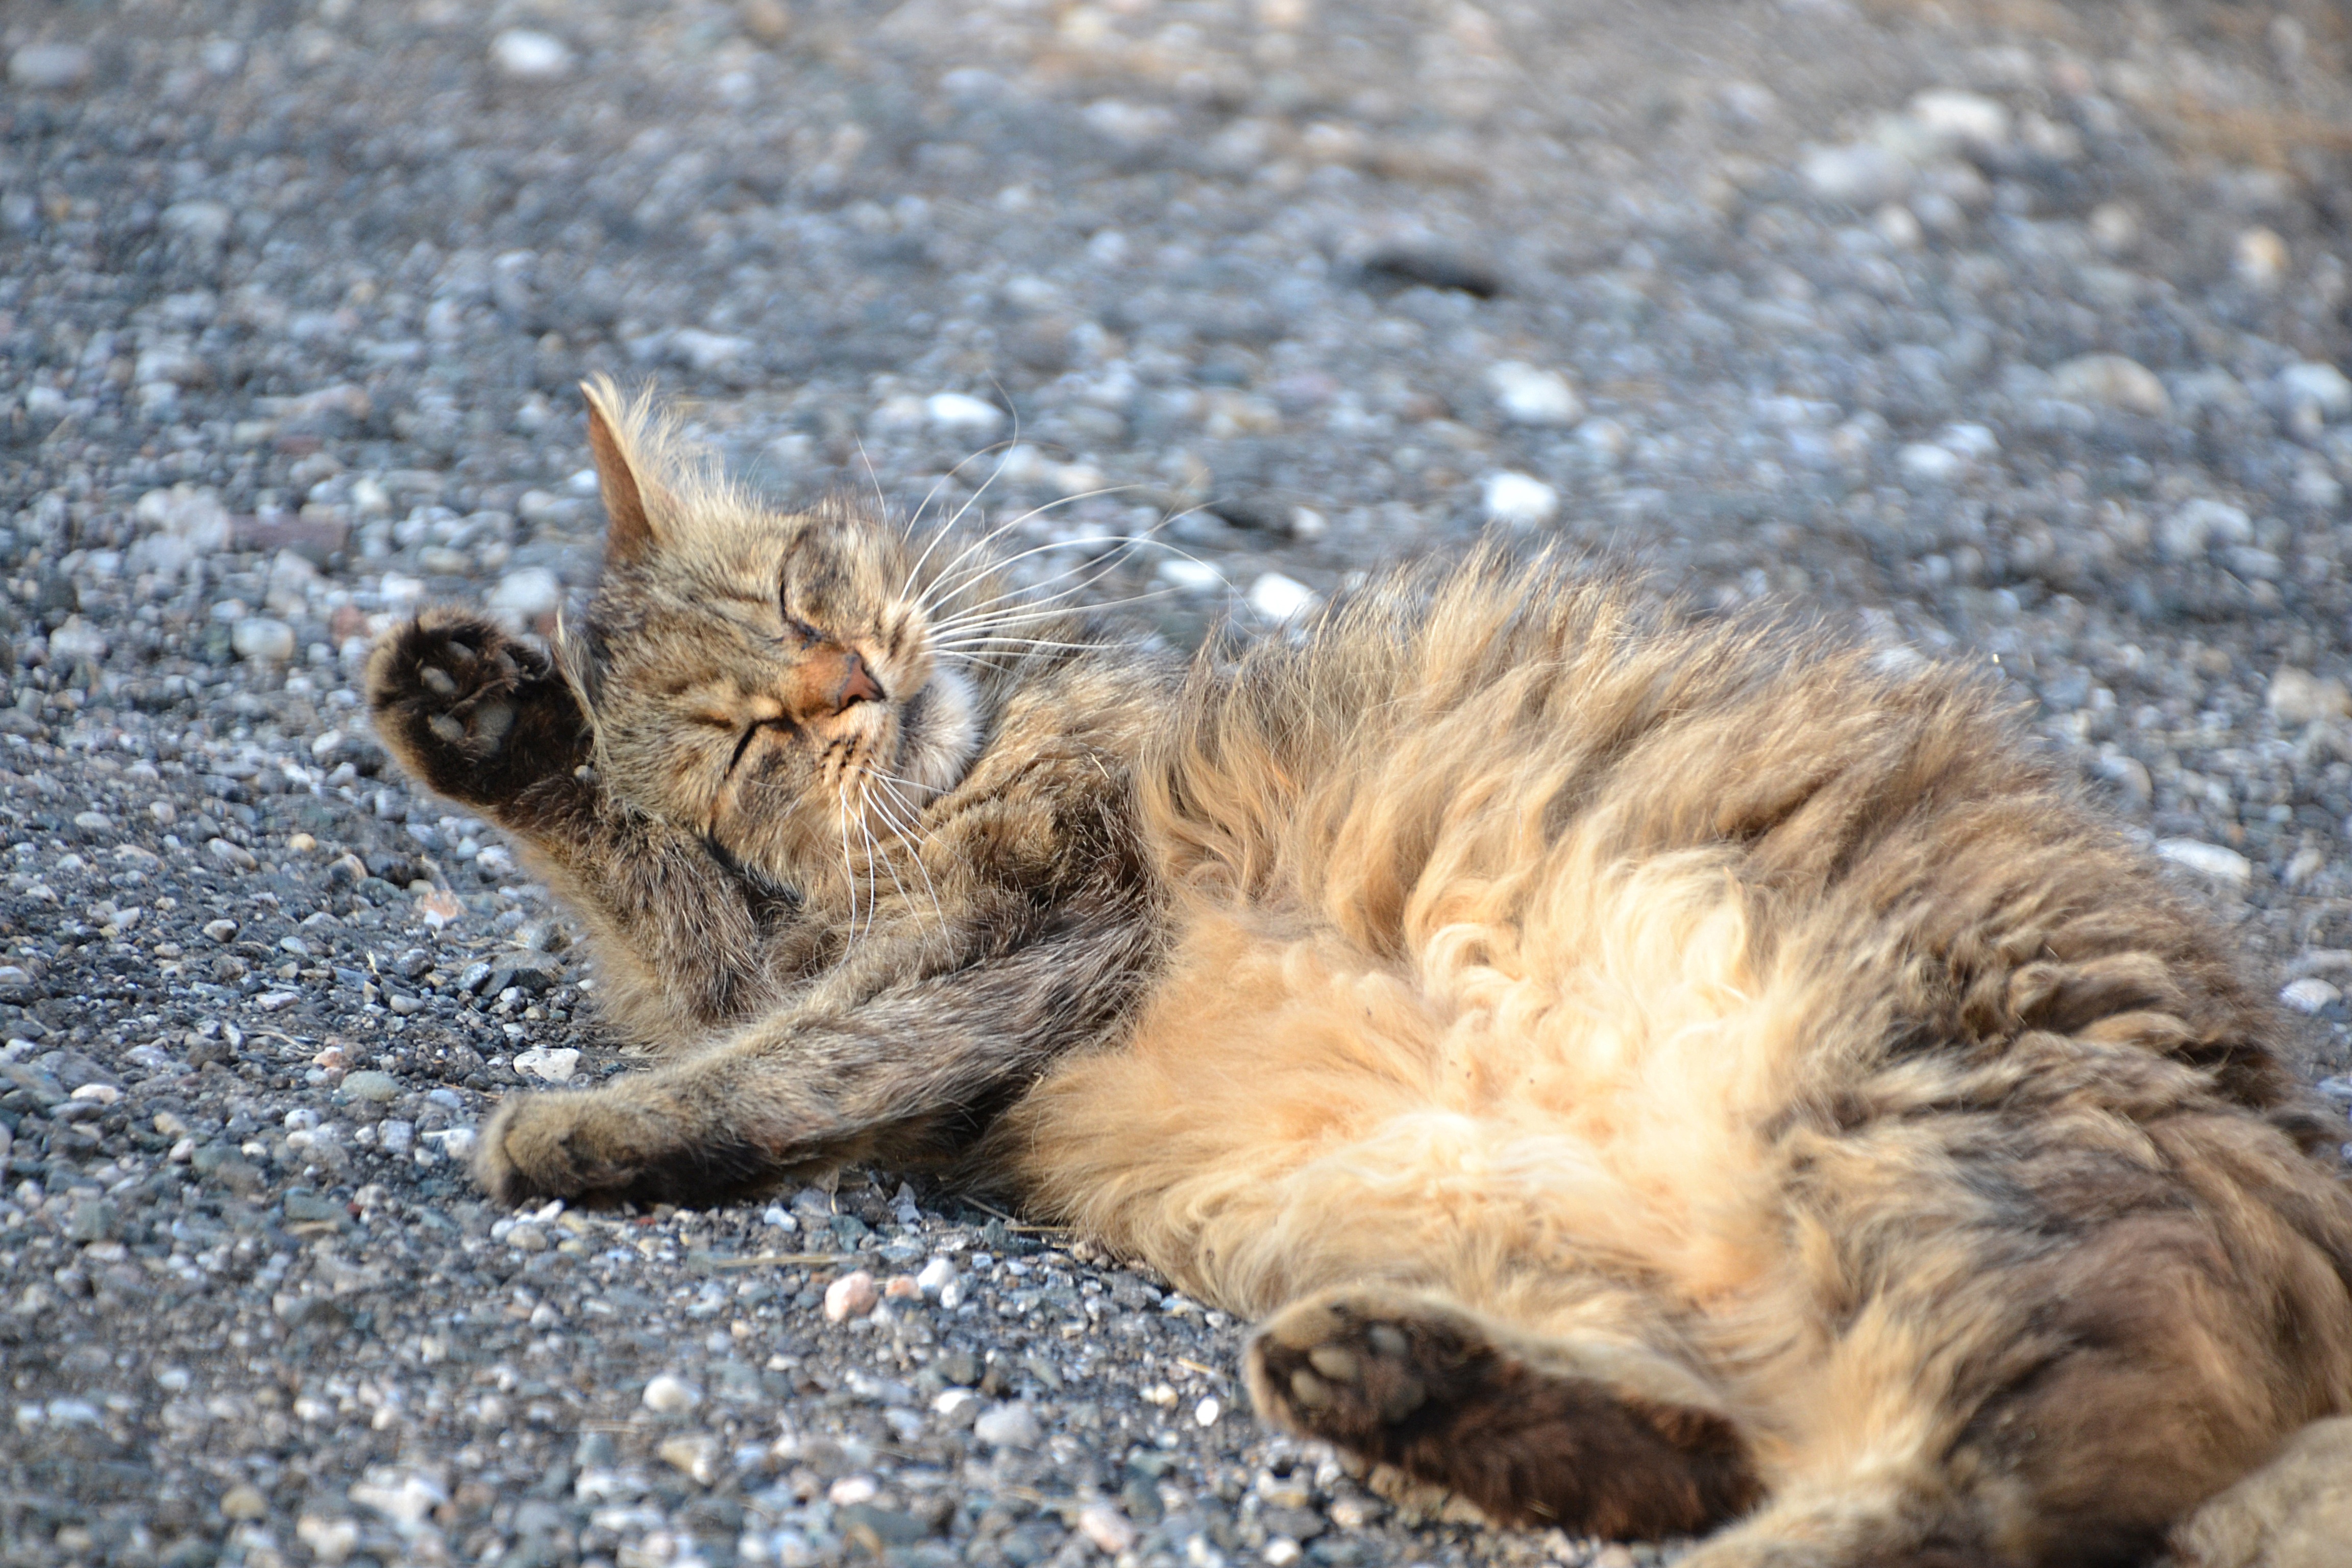
sweet, animal, wildlife, kitten, cat, mammal, fauna, whiskers, vertebrate, bobcat, mackerel, tabby cat, bengal, cat wash, wild cat, small to medium sized cats, cat like mammal, pixie bob